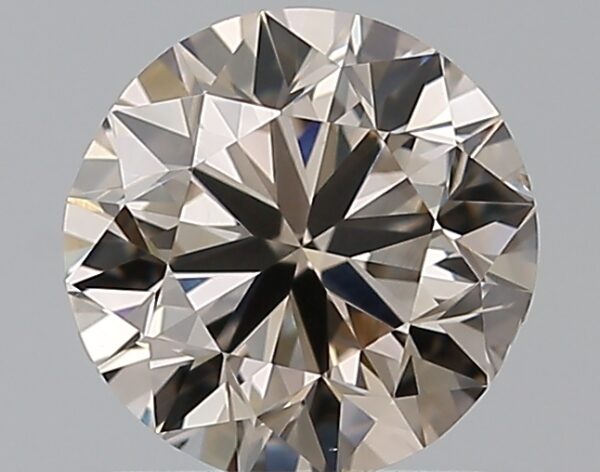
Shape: round
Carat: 1
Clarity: VS2
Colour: N
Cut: VG
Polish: EX
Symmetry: GD
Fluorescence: N
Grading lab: GIA
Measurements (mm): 6.18 x 6.3 x 3.97